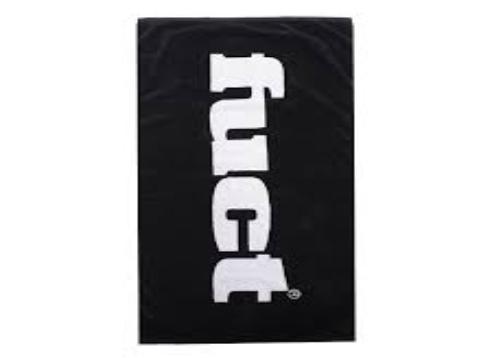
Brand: FUCT
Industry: Clothes